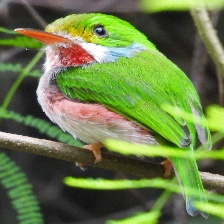
Species: CUBAN TODY
Scientific name: TODUS MULTICOLOR